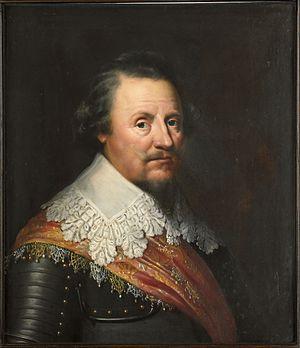
Wybrand Simonsz. de Geest est un peintre néerlandais du siècle d'or, spécialisé dans le portrait.